Architecture of Algeria

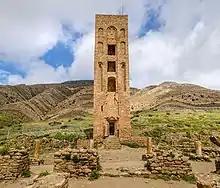
Minaret and remains of the mosque at Qal'at Bani Hammad (11th century)

In 934, while in the service of the Fatimid caliph al-Qa'im, the Zirid leader Ziri ibn Manad built a palace at 'Ashir (near the present town of Kef Lakhdar in Algeria). It is one of the oldest palaces in the Maghreb to have been discovered and excavated by archeologists today. It was built in stone and has a carefully-designed symmetrical plan which included a large central courtyard and two smaller courtyards in each of the side wings of the palace. Some scholars believe this design imitated the now-lost Fatimid palaces of Mahdia. The Hammadids, an offshoot of the Zirids, based themselves in Algeria and in 1007 they founded an entirely new fortified capital known as Qala'at Bani Hammad, northeast of present-day M'Sila. Although abandoned and destroyed in the 12th century, the city has been excavated by modern archeologists and the site is one of the best-preserved medieval Islamic capitals in the world, with multiple palaces and a monumental mosque.